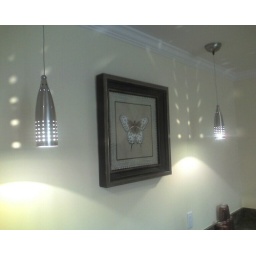
Disco lighting for your kitchen or bar in your house